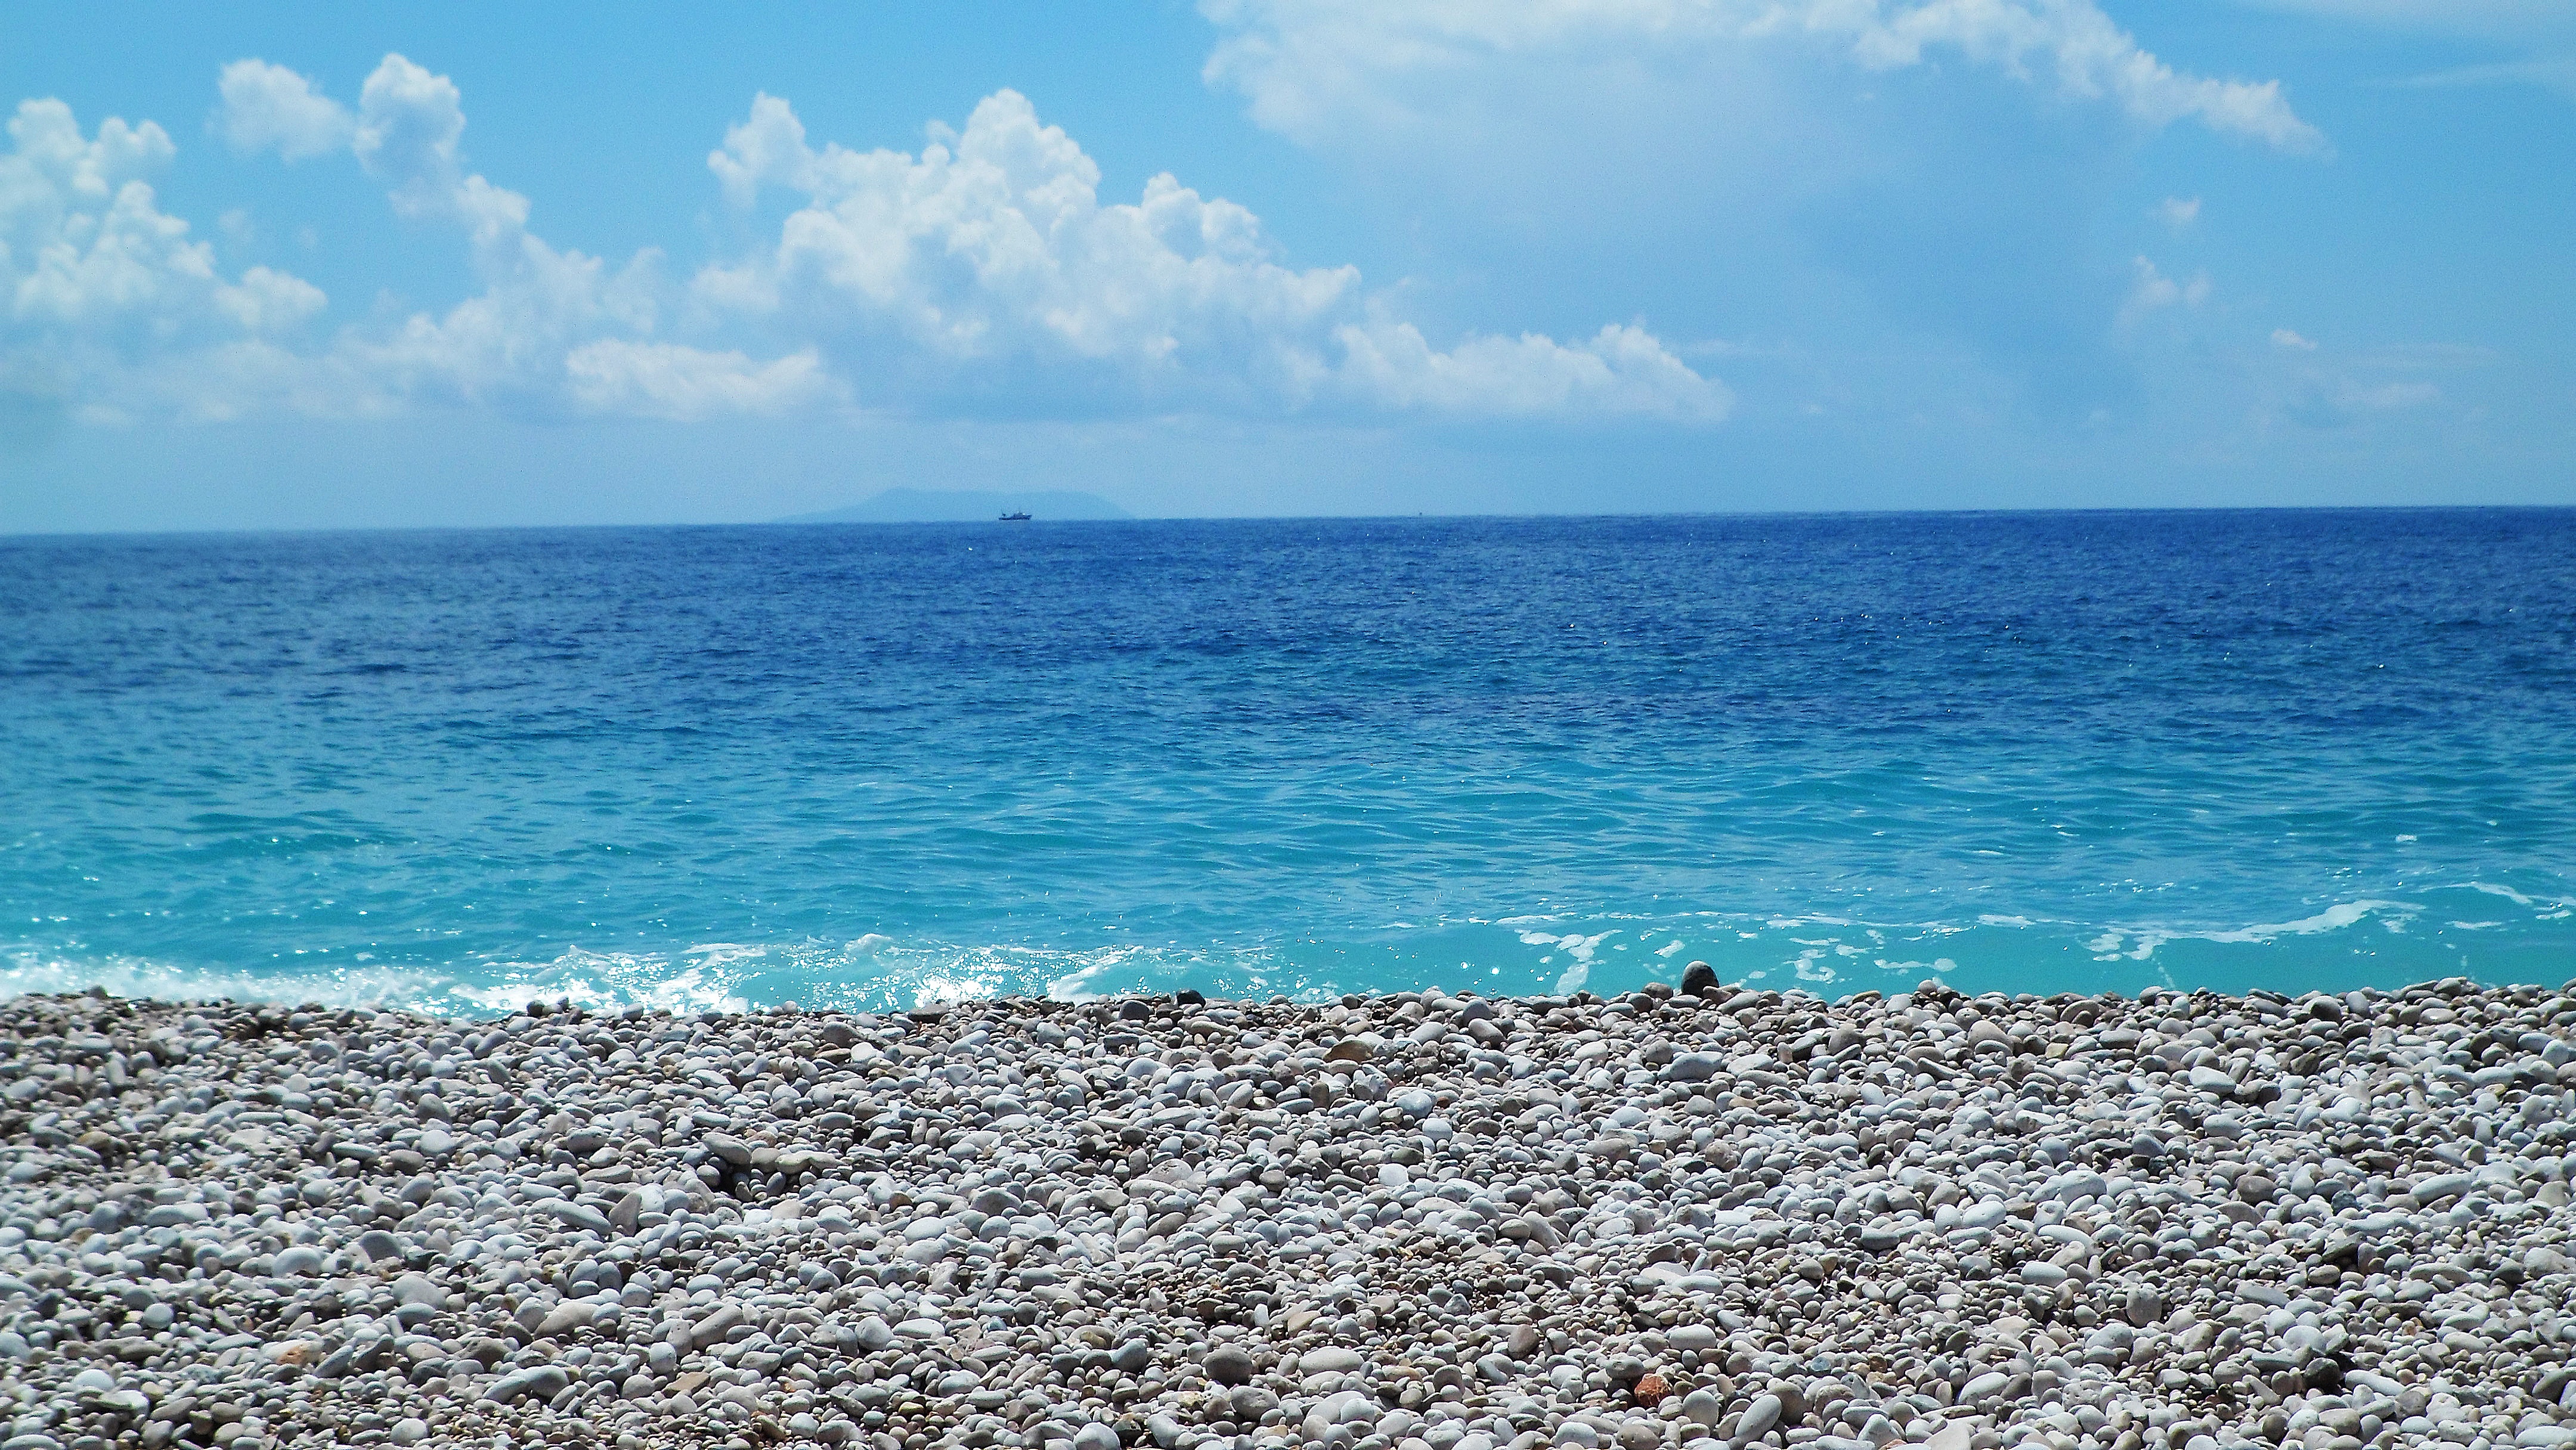
beach, sea, coast, sand, rock, ocean, horizon, cloud, sky, shore, wave, summer, vacation, bay, blue, rest, body of water, relaxation, pebbles, the sun, cape, the coast, lazur, wind wave